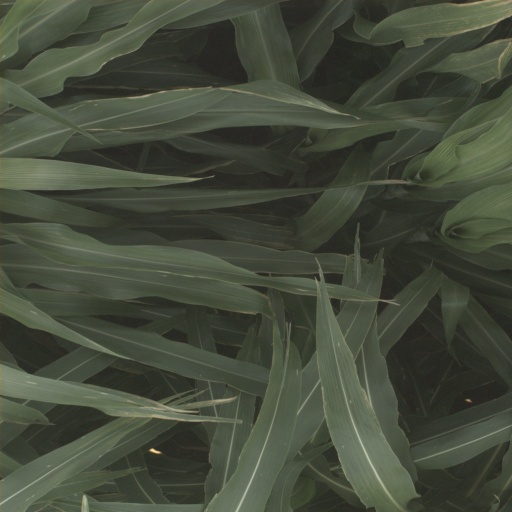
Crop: sorghum